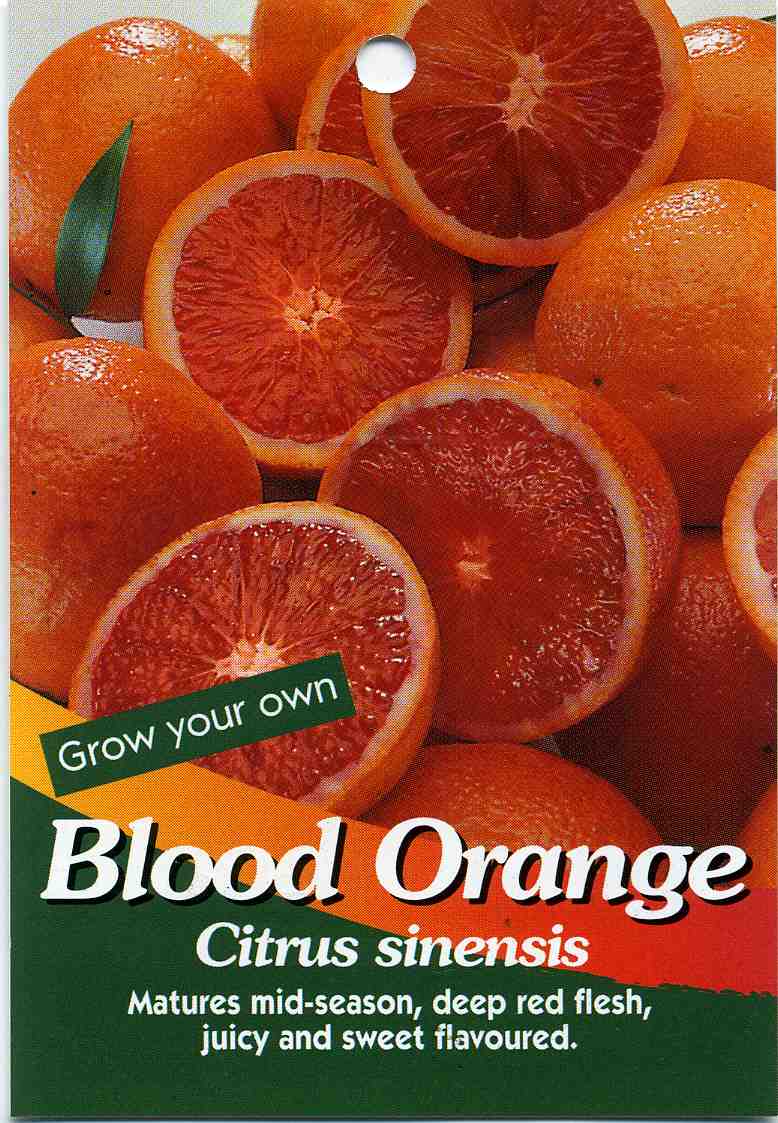
Label: Orange